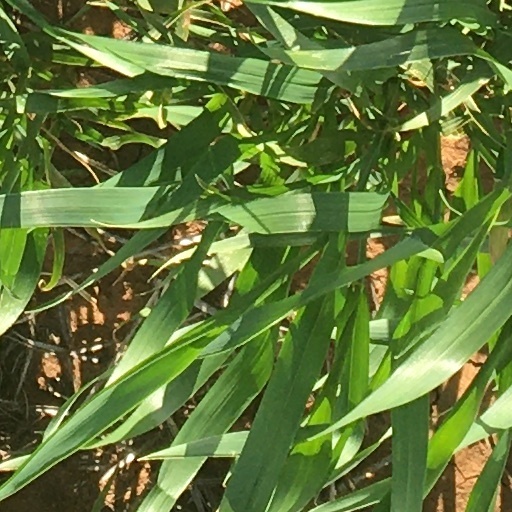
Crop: wheat